The Dogs of War (film)

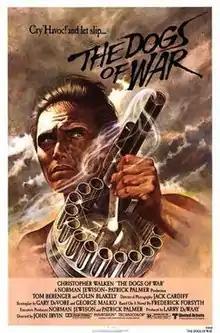
Theatrical release poster by Tom Jung

The Dogs of War is a 1980 action-thriller war film directed by John Irvin and starring Christopher Walken, Tom Berenger and Colin Blakely. Based on the 1974 novel of the same name by Frederick Forsyth, it follows a small mercenary unit of soldiers privately hired to depose the president of a fictional African country modeled on Guinea-Bissau, Guinea-Conakry, Equatorial Guinea and Angola (as they were in the late 1970s), so that a British tycoon can gain access to a platinum deposit.